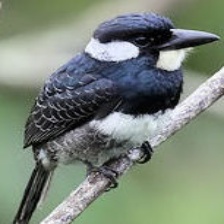
Species: BLACK BREASTED PUFFBIRD
Scientific name: NOTHARCHUS PECTORALIS